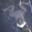
Label: frog